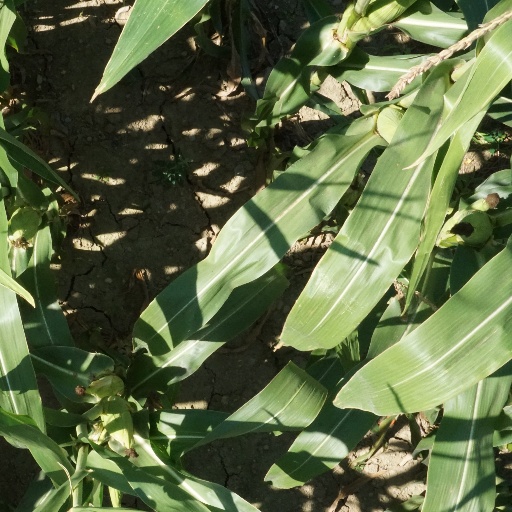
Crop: maize; corn